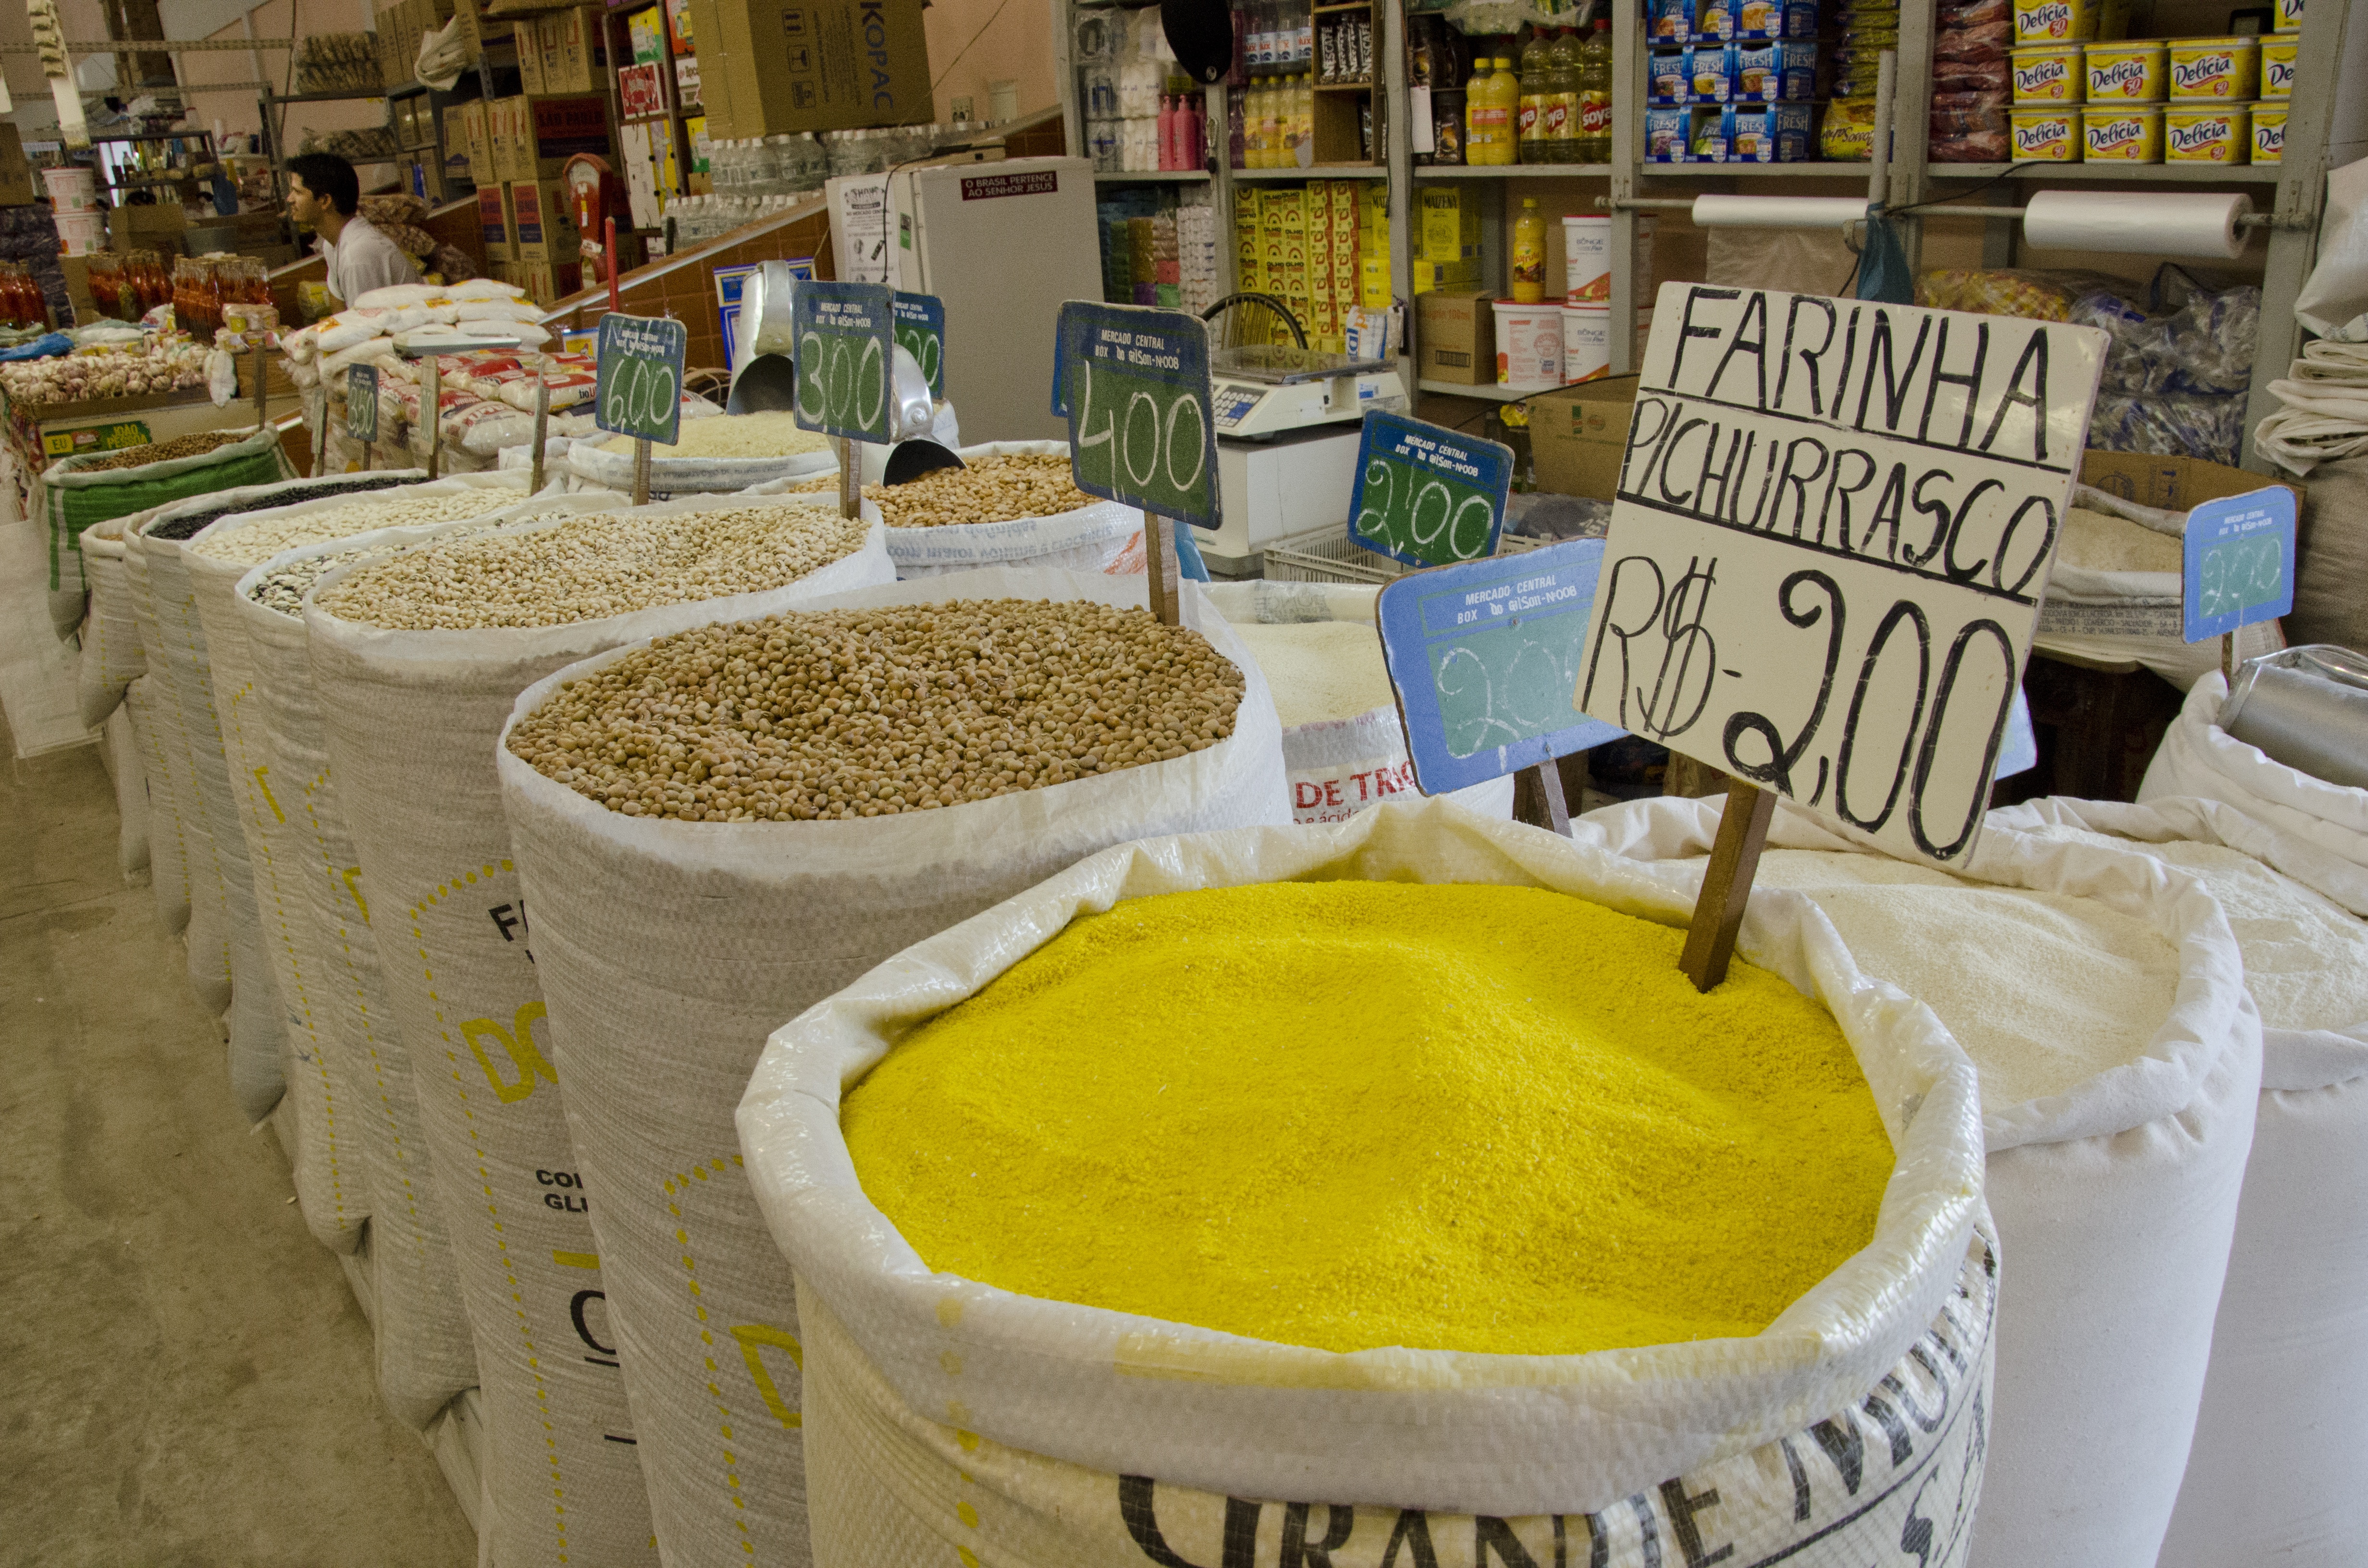
dry, food, yellow, sale, beans, flour, marketer